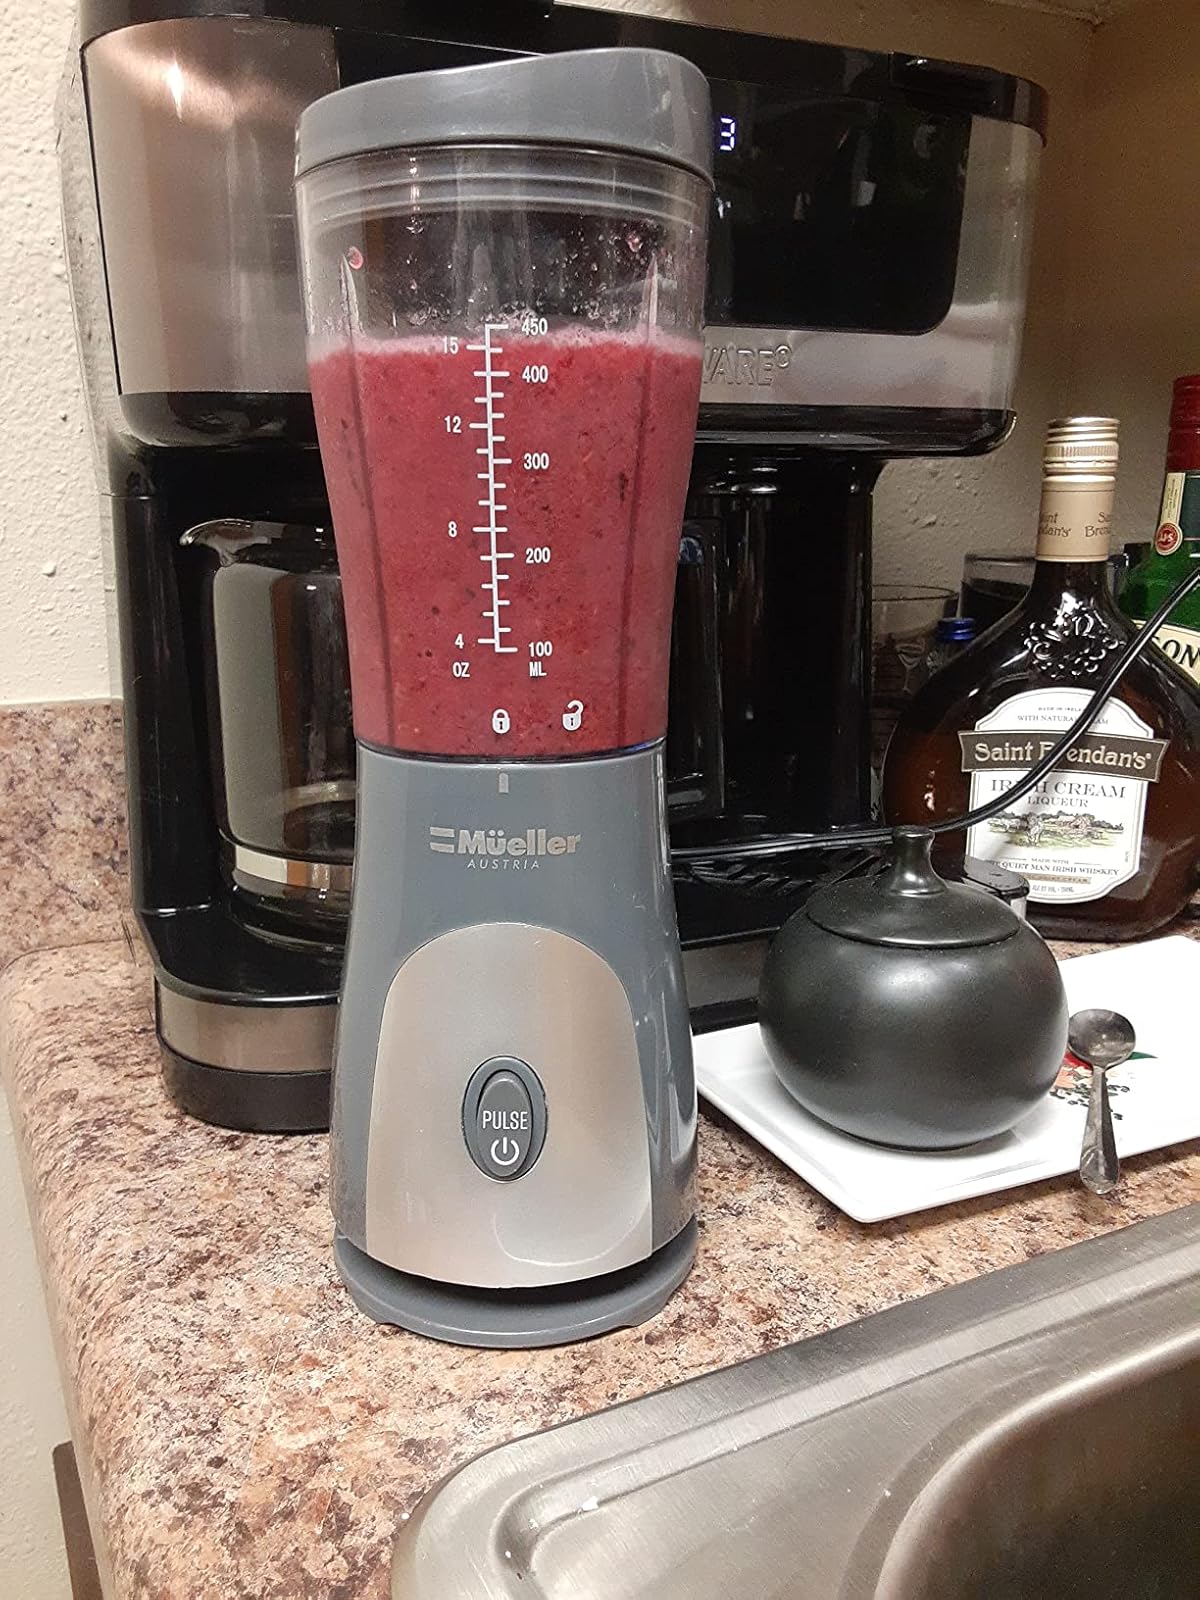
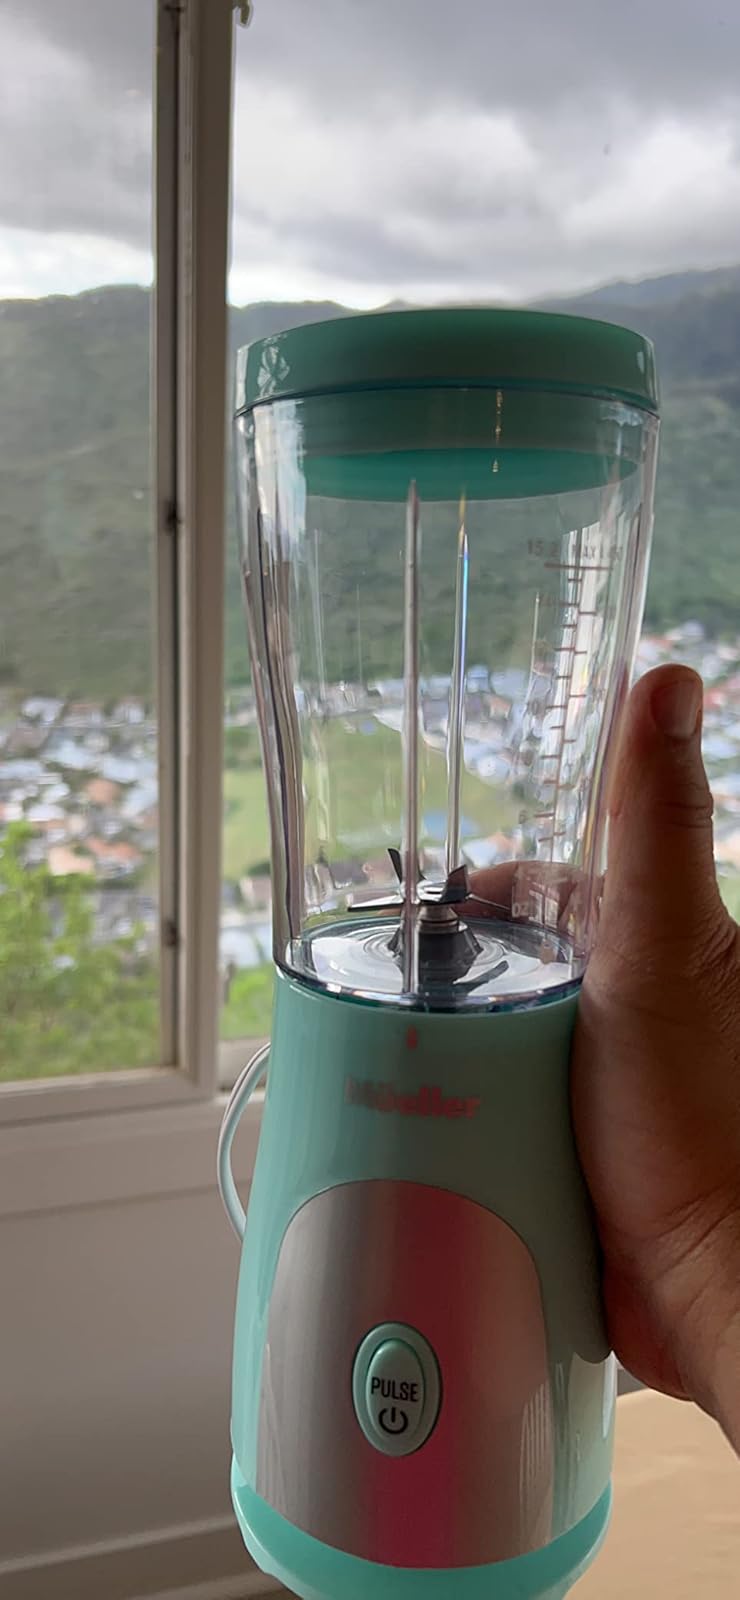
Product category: items_blender
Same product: no